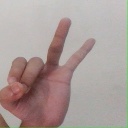
अक्षर: ण